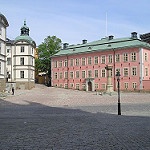
Label: buildings